Lord William Hamilton

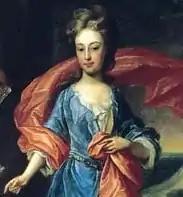
Lady William Hamilton

Early in 1733, the already married Countess of Hertford became infatuated with Lord William and addressed a love poem to him, but he never responded; instead, Lady Mary Wortley Montagu and the Baroness De La Warr conspired to write a poem on his behalf to reject Lady Hertford. In May that year, he eloped with the beautiful but impoverished Frances Hawes, daughter of a stockbroker who lost all his fortune due to the South Sea Sufferer's Act 1721, without the duke's knowledge, having been led to believe he was marrying an heiress. The couple hurried to consummate the marriage to make it legally binding, fearing that her father might try to have it annulled, and it turned out to be a love match. Lord William was appointed Vice-Chamberlain to the queen, Caroline of Ansbach, the same year. As the second son, he was himself poor enough for Queen Caroline to refer to him and his wife as "handsome beggars". The couple had a stillborn child.